Geography of South Africa

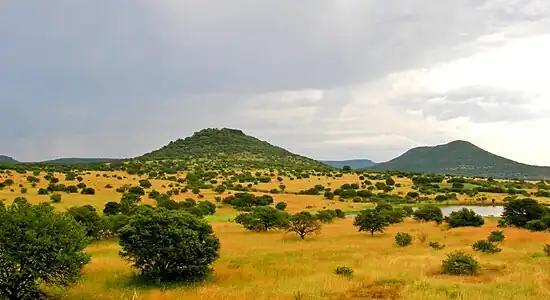
Upland savannah near Pietermaritzburg.

The coastal regions are typically covered with subtropical thickets, while the deeper ravines and steep slopes of the river valleys host Afromontane Forest. The midlands are covered in moist grasslands with isolated pockets of Afromontane Forest. The north consists, in the main, of moist savanna habitat, whilst the Drakensberg region hosts mostly alpine grassland.